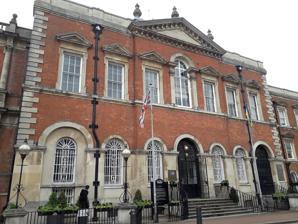
Building: Aylesbury Crown Court
Country: United Kingdom
Year built: 1740
County building in Aylesbury, Buckinghamshire, England Aylesbury Crown Court Location 38 Market Square, Aylesbury Coordinates 51°48′57″N 0°48′43″W / 51.8157°N 0.8120°W / 51.8157; -0.8120 Built 1740 Architect Thomas Harris Architectural style(s) Palladian style Listed Building – Grade II* Designated 7 April 1952 Reference no. 1117935 Location of Aylesbury Crown Court in Buckinghamshire Aylesbury Crown Court , also known as Old County Hall , is a former judicial facility and municipal building in Market Square, Aylesbury , Buckinghamshire , completed in 1740. The building served as the meeting place of Buckinghamshire County Council from 1889 until 2012, and was used as a court until 2018. It is a Grade II* listed building . History The trial of John Tawell in 1845 Construction work on the building commenced in 1722. It was designed by local architect Thomas Harris in the Palladian style following a design competition supervised by John Vanbrugh but, because of funding difficulties, it was only completed in 1740. The design involved a symmetrical main frontage with seven bays facing onto the Market Square; the central section of three bays, which slightly projected forward, featured a doorway on the ground floor with a wrought iron grill in the tympanum flanked by round-headed windows in a similar style; there was a round-headed window flanked by Doric order pilasters and pedimented windows on the first floor and a large pediment at roof level topped with three urns . Internally, the principal room was the courtroom. The murderer, John Tawell , who was arrested after police sent a telegraph message to Paddington Station , was tried in the courtroom and then executed in the Market Square in 1845. An extension to the rear to accommodate the judge's lodgings was built to the designs of Edward Buckton Lamb and completed in 1850, while an extension to the south west, this time to accommodate the county constabulary headquarters, was built to the designs of David Brandon in a similar style to the main building and completed in 1865. The building continued to be used as a facility for dispensing justice but, following the implementation of the Local Government Act 1888 , which established county councils in every county, it also became the meeting place of Buckinghamshire County Council . It was the scene of the trial of the suffragette , Elizabeth Anne Bell, charged with carrying a loaded pistol outside the walls of HM Prison Holloway in 1913. The courtroom was used for a court scene in the Miss Marple film Murder Most Foul which was released in September 1964. The courtroom was badly damaged in a fire on 9 February 1970 and subsequently restored. The building was used for exterior court scenes in the television series Judge John Deed in the early 2000s. The county council moved most of its staff to a new building called County Offices (later known as Old County Offices) on Walton Street in 1929, adjoining the back of the County Hall. This was further supplemented in 1966 by the New County Offices, also known as New County Hall , on the opposite side of Walton Street. Both Walton Street buildings were primarily office space, and council meetings continued to be held in Old County Hall until 2012, when they moved to Aylesbury Vale District Council's new council chamber (called the Oculus) at The Gateway on Gatehouse Road. An attempt to bring council meetings back to Old County Hall in 2016 was abandoned after one meeting due to concerns about the building's limited disabled access and difficulties of broadcasting meetings. After the Crown Court moved to the magistrates' courts building further south along Walton Street in March 2018, Buckinghamshire County Council indicated an intention to develop the old building as a hotel. However, the proposal, which would involve stripping the interior of the building, including the courthouse, met strong opposition from local people and a petition against the proposal was launched in October 2018. See also Grade II* listed buildings in Aylesbury Vale References